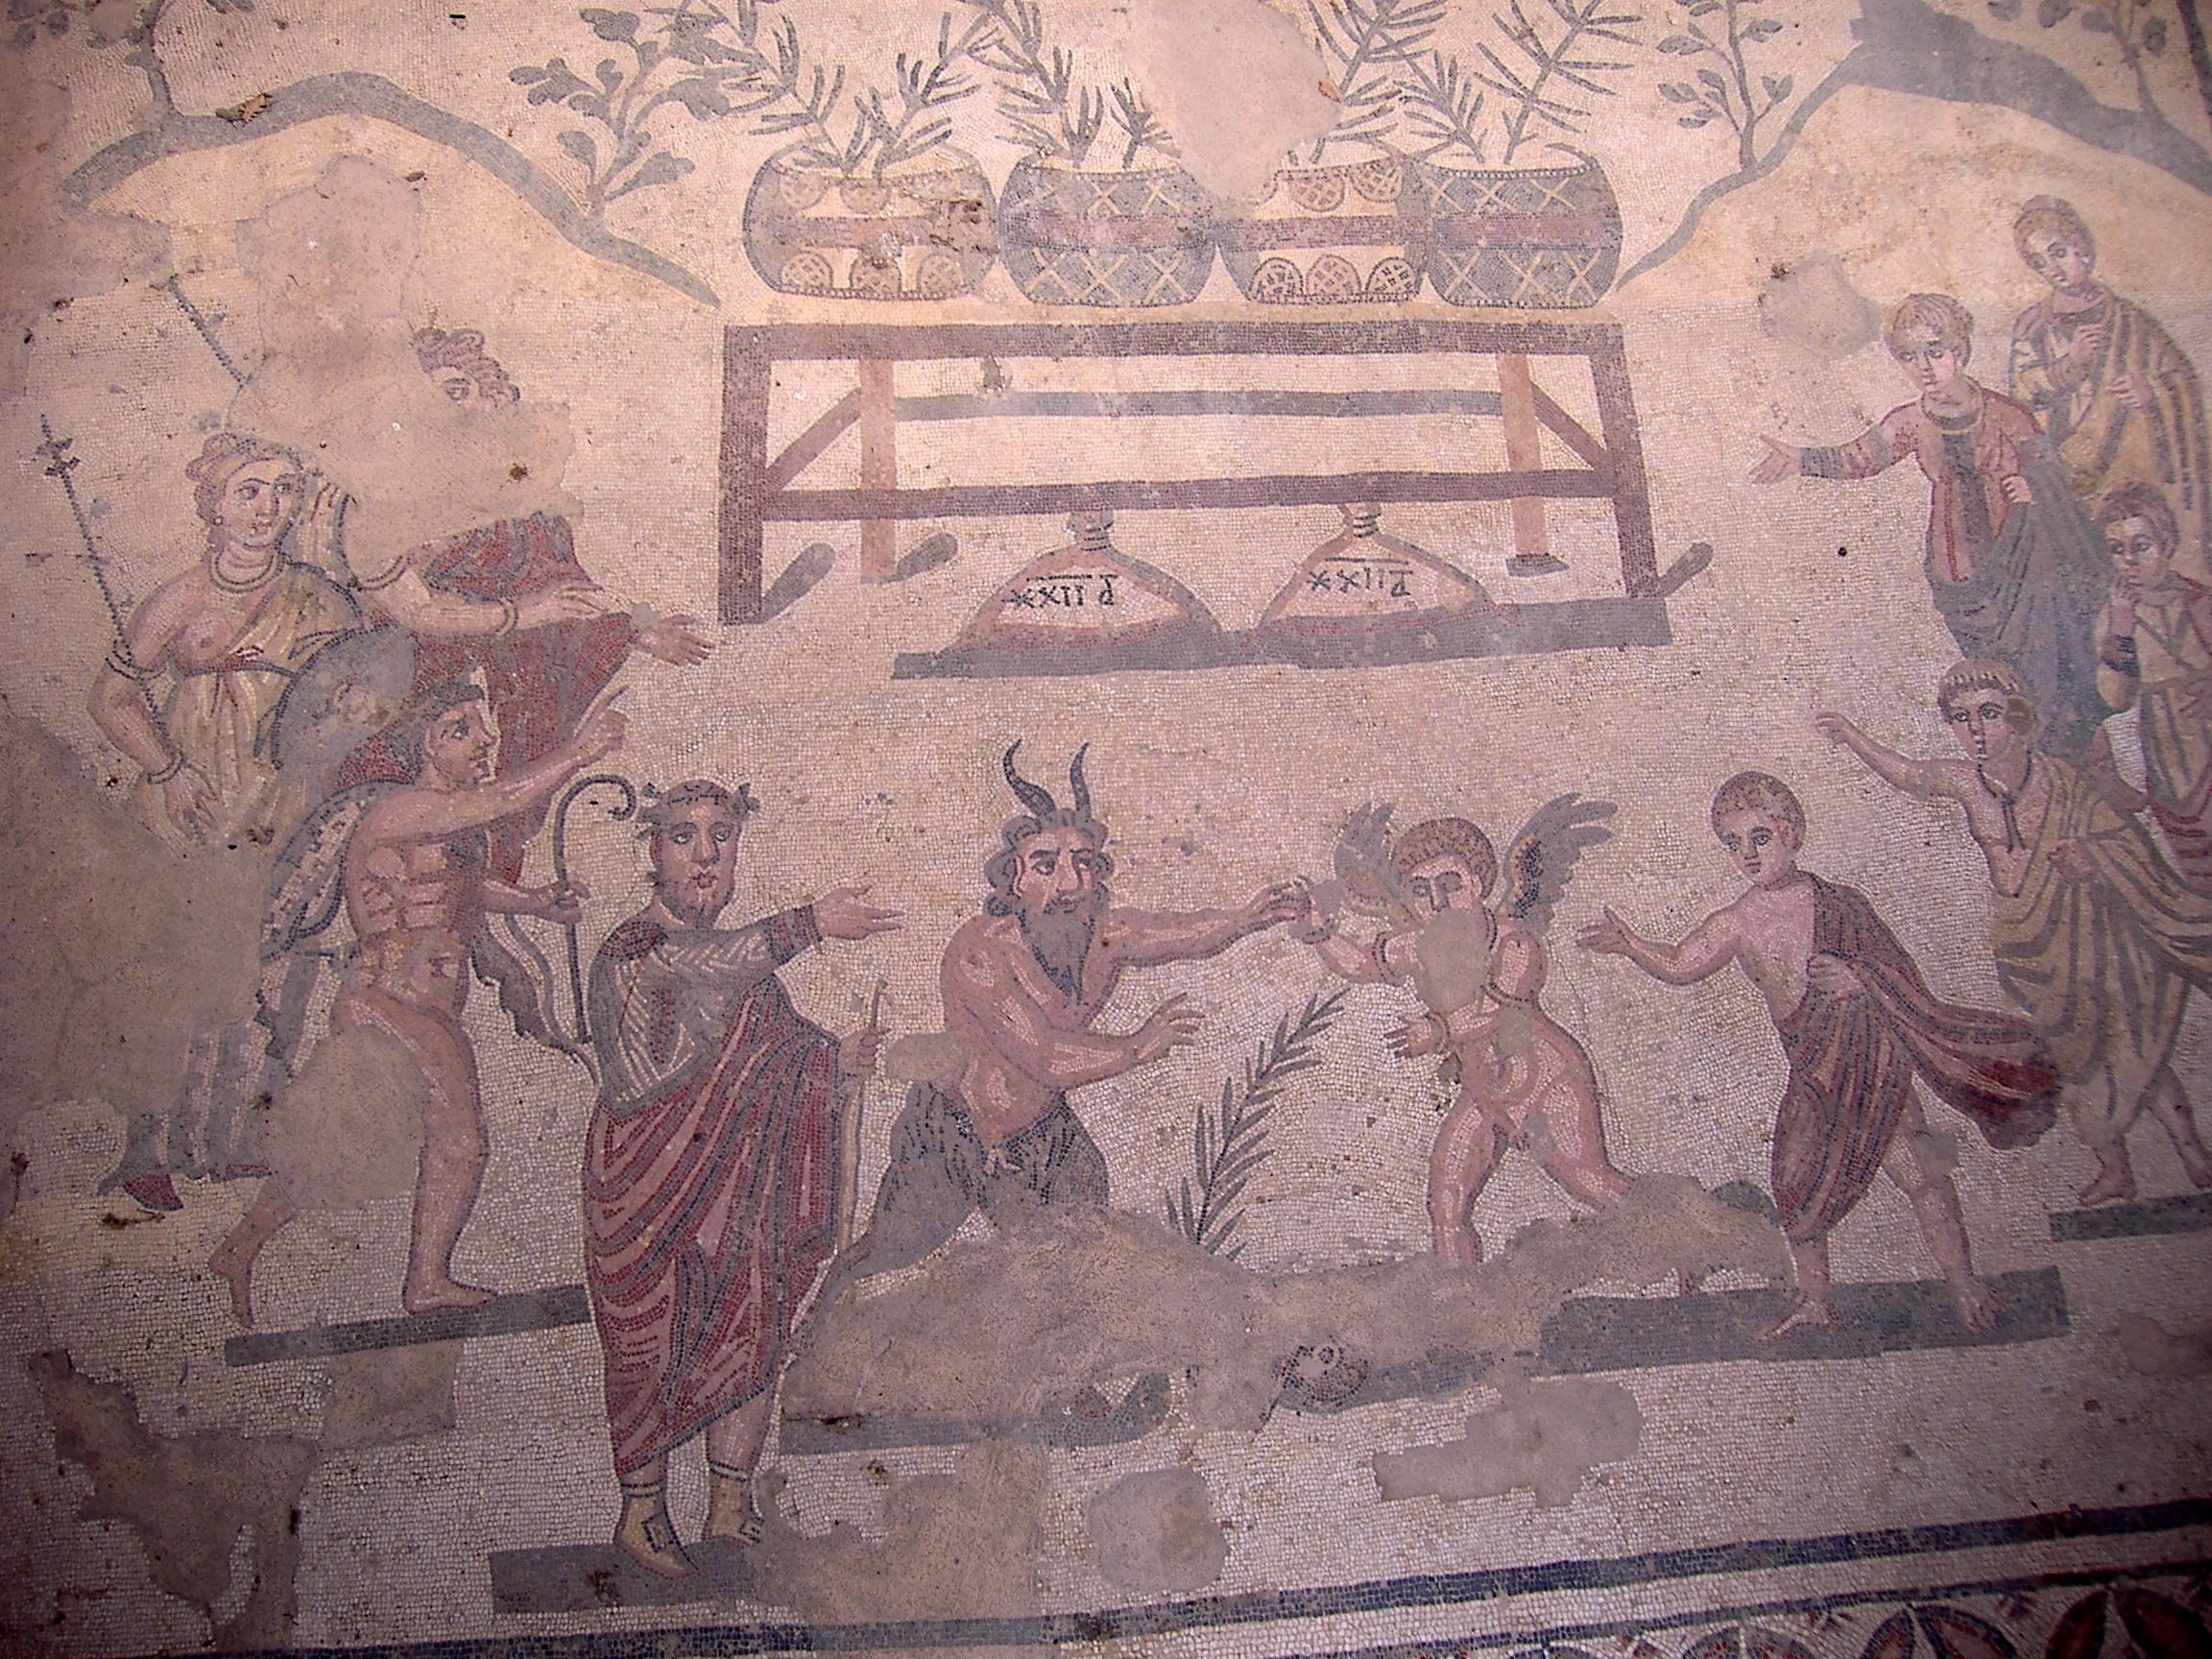
antique, wall, artwork, painting, art, sketch, temple, mosaic, mural, history, tapestry, carving, relief, middle ages, sicily, mythology, ancient history, piazza armerina, enna restoration